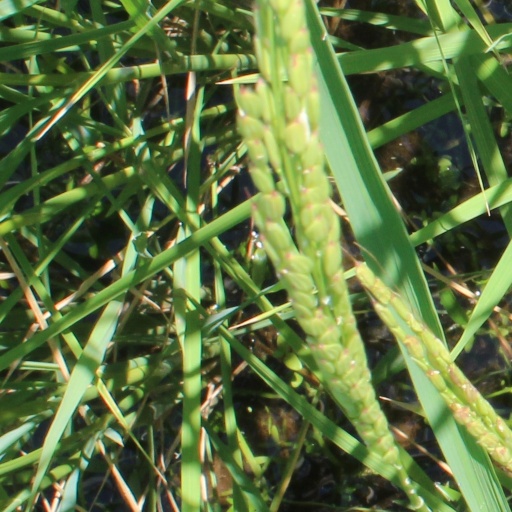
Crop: rice